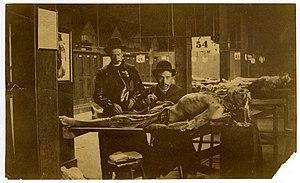
Séance de dissection humaine, 19ème siècle ( Source
L'anthropotomie est la dissection du corps humain. Lorsqu'elle est commencée alors que le sujet est encore en vie, on parle de vivisection humaine.